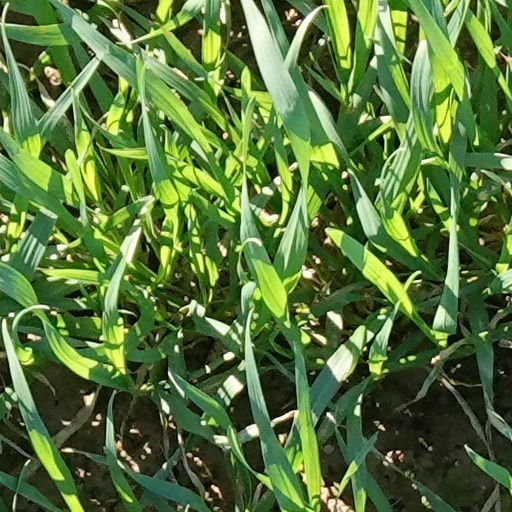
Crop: wheat